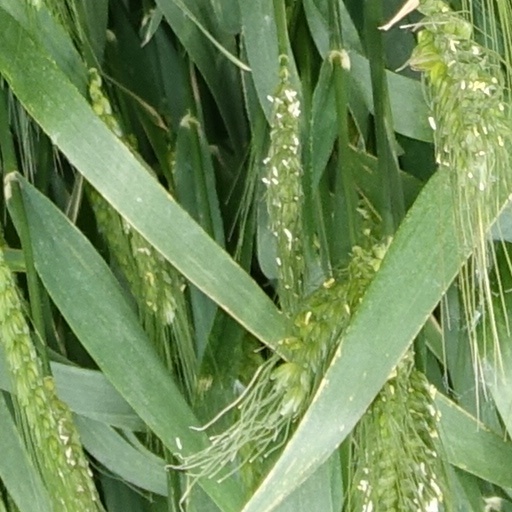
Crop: wheat